Haute-Vienne's 3rd constituency

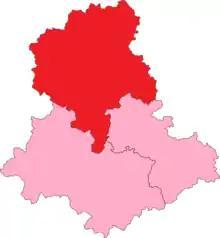
Haute-Vienne's 3rd Constituency shown within Haute-Vienne

The 3rd constituency of Haute-Vienne (French: "Troisième circonscription de la Haute-Vienne") is a French legislative constituency in the Haute-Vienne "département". Like the other 576 French constituencies, it elects one MP using a two round electoral system.